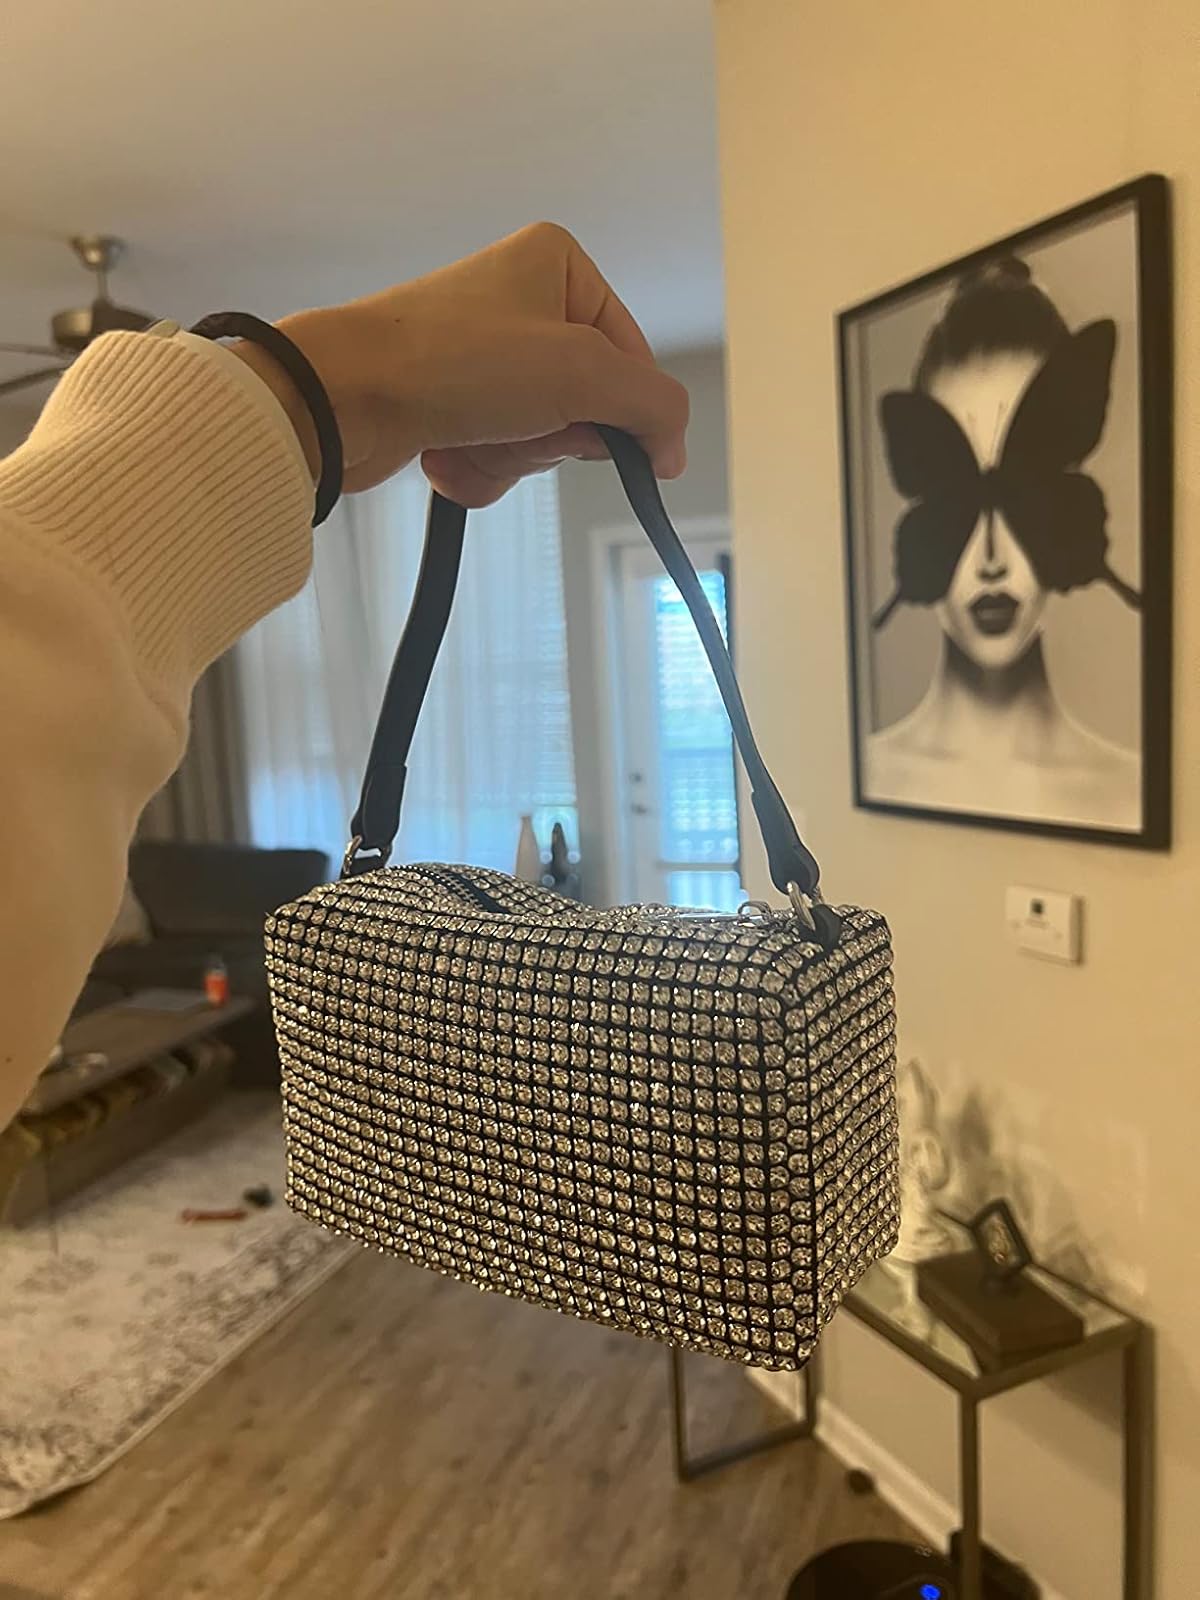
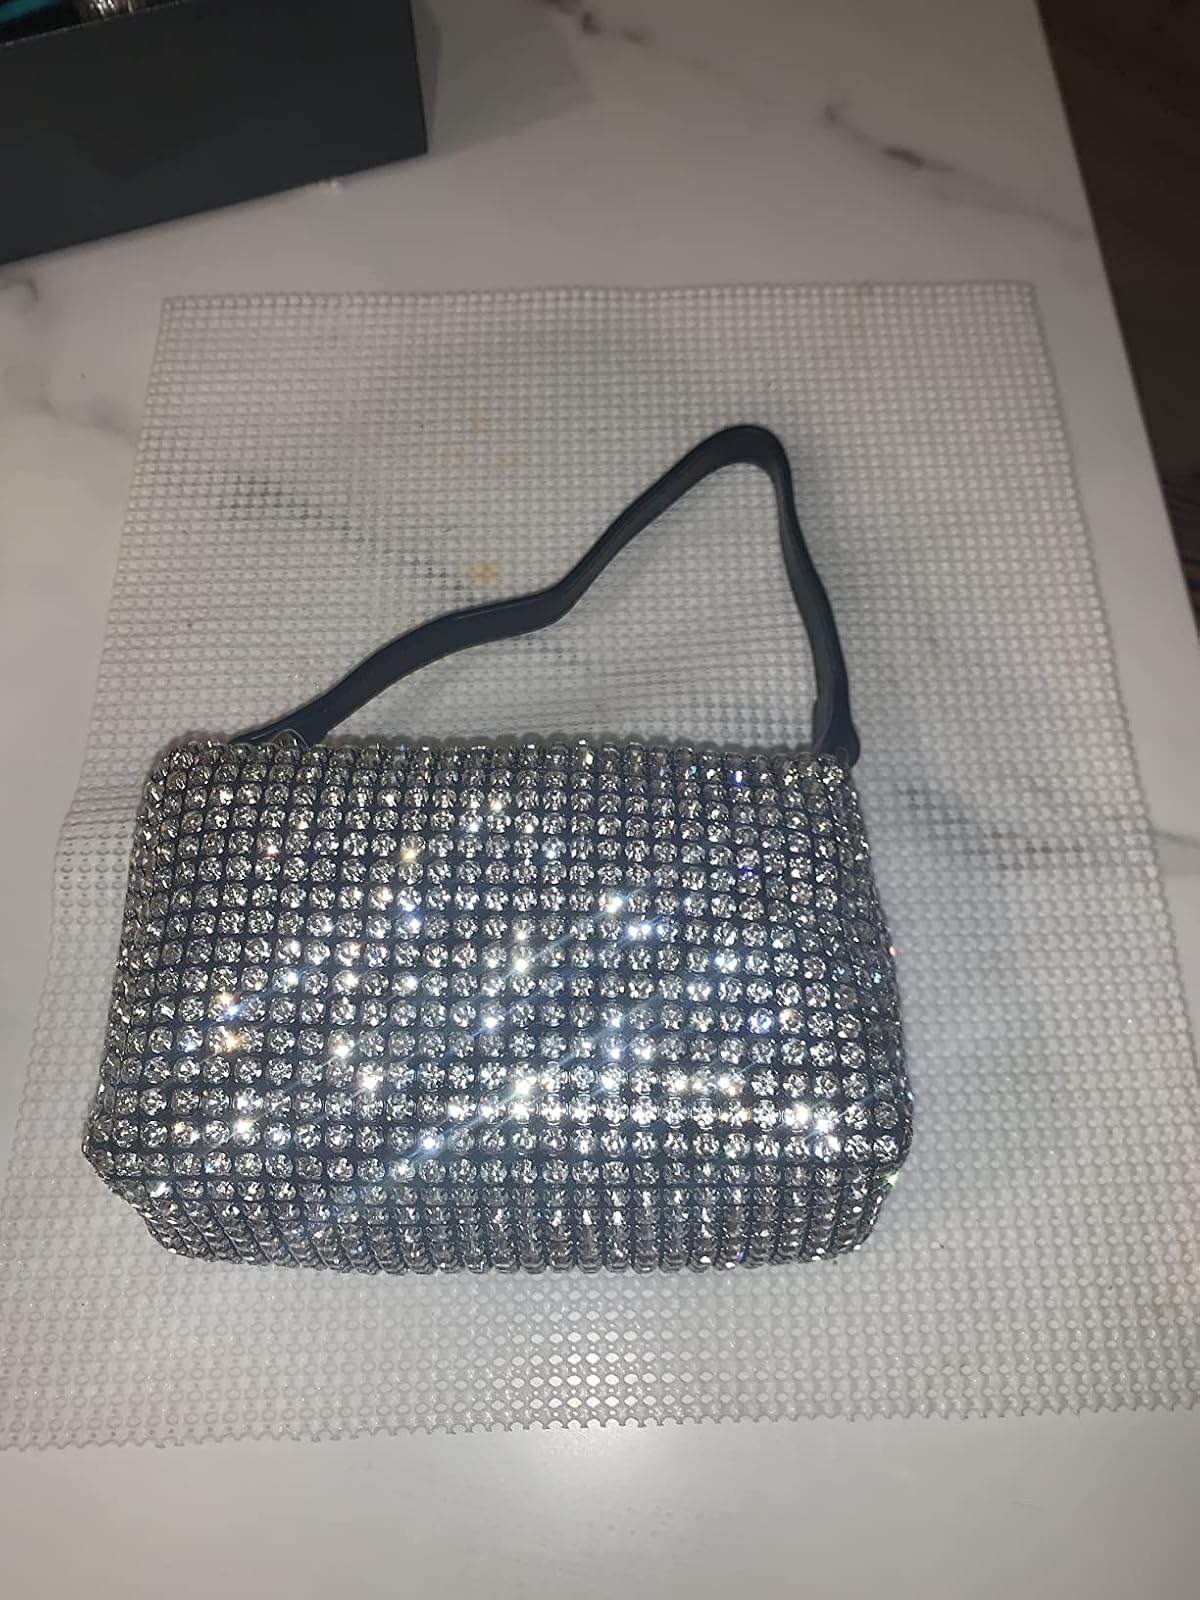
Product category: accessories_handbag
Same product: yes